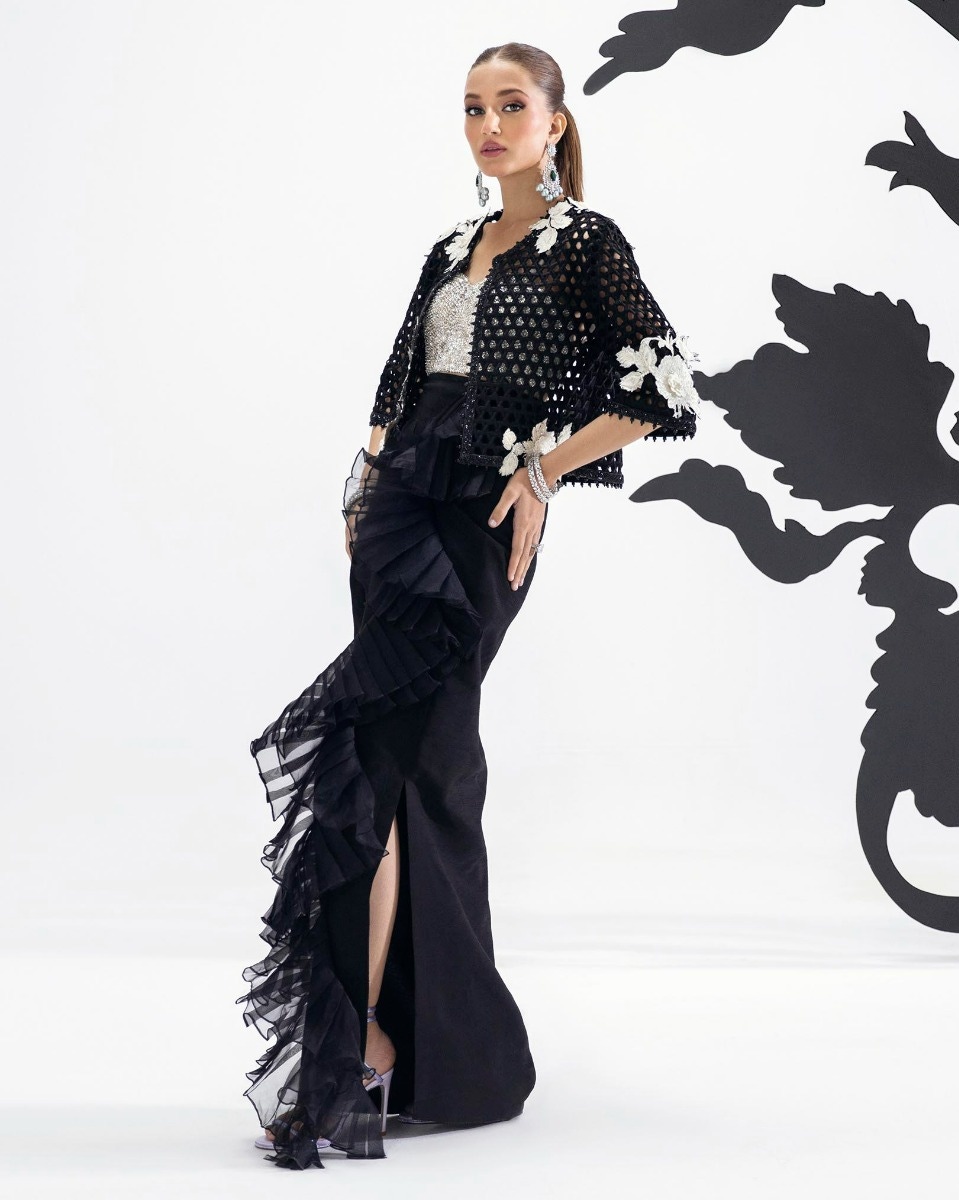
black embroidered ruffle skirt